Melba Phillips

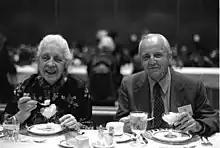
Melba Phillips and Herman William Koch eating ice cream at an AIP Corporate Associates Meeting 1982

After she retired from the University of Chicago in 1972, Phillips continued teaching as a visiting professor at Stony Brook University (1972–75) and at the graduate school of the University of Science and Technology of China, Chinese Academy of Sciences, in Beijing in 1980.